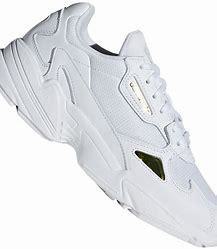
Brand: Adidas
Model: Falcon